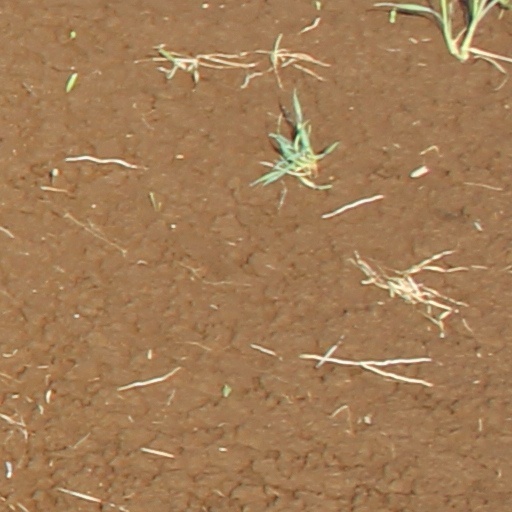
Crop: wheat